Algajola

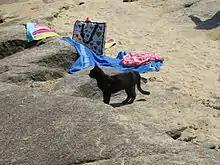
The beach.

Algajola was a small fishing port with a fort on the sea built with the concurrence of the neighbouring towns. Professional fishermen have almost disappeared and activities have turned to tourism. In a few decades the population of Algajola almost tripled although its territory is small. In summer, there are thousands of residents, Italian tourists, northern Europeans, and French people who come to visit this resort town with its fortress by the sea.